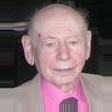
Age: 96